David Parland

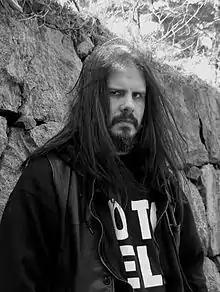
Parland in 2009

David Vincent Parland (26 September 1970 – 19 March 2013) was a Swedish metal guitarist, best known for his work in the bands Dark Funeral, Necrophobic and Infernal, all of which he was one of the founding members.